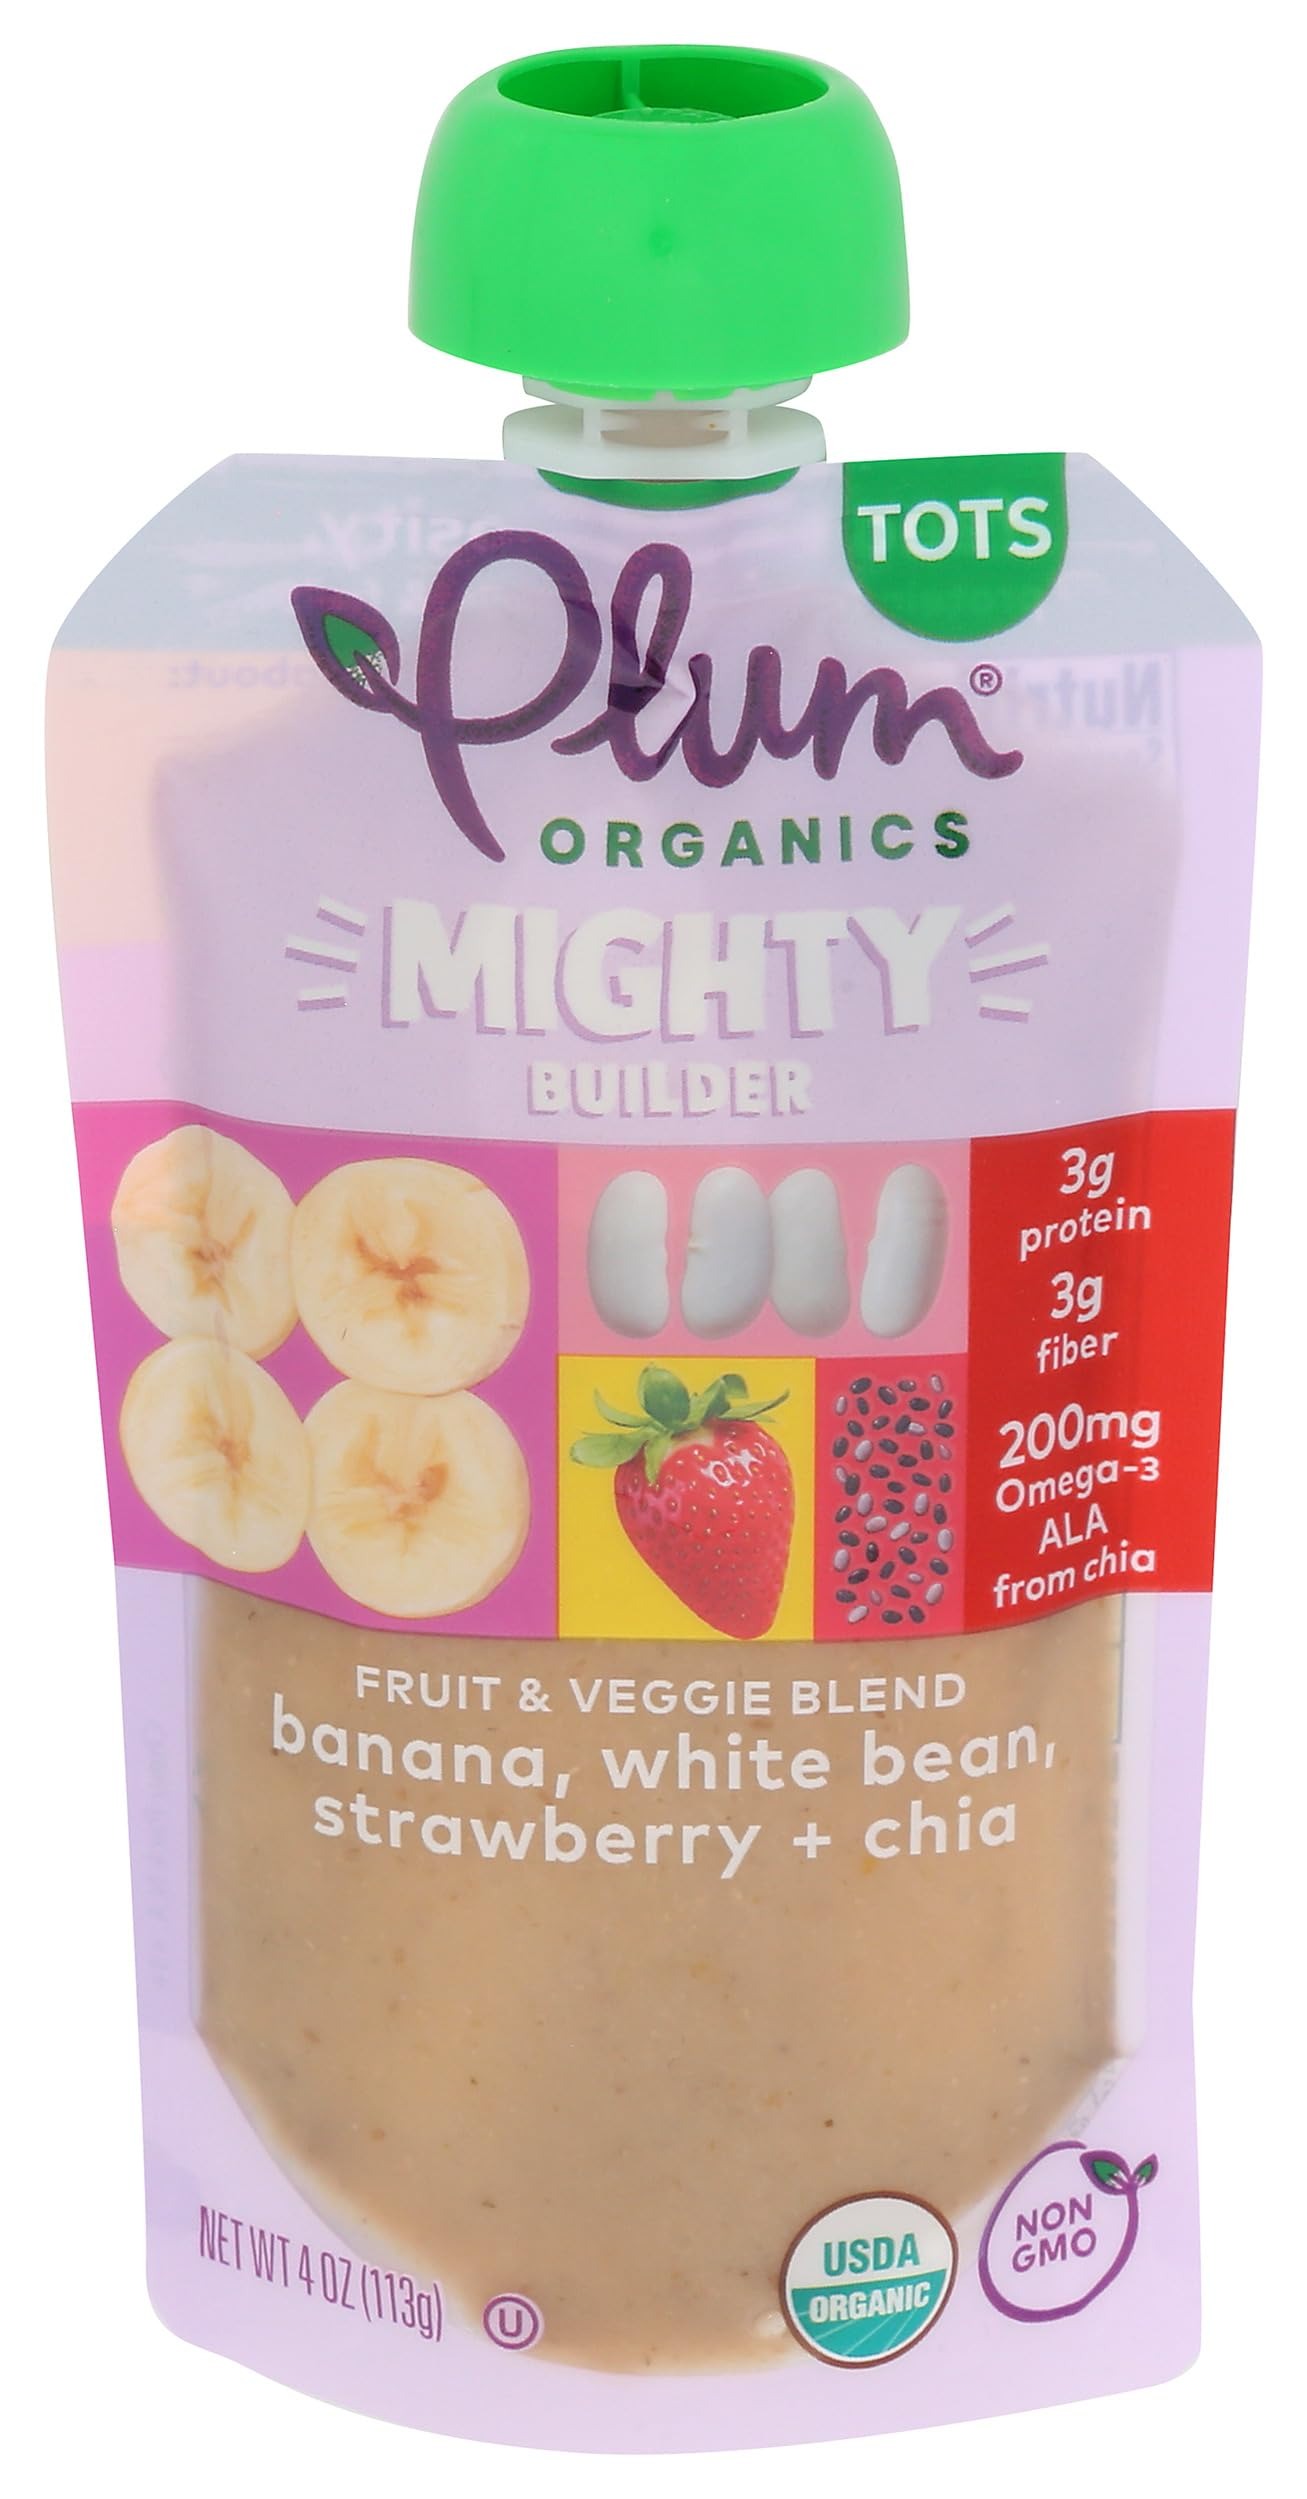
Item Name: PLUM ORGANICS Organic Mighty Banana White Bean Strawberry Chia, 4 OZ
Bullet Point: Baby Food
Product Description: Whole Foods Market
Value: 4.0
Unit: Ounce

Price: 1.67